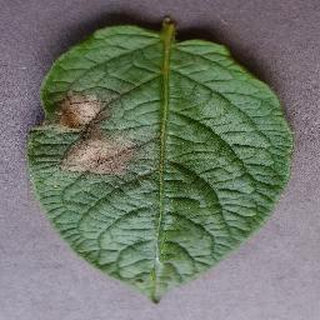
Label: potato_late_blight